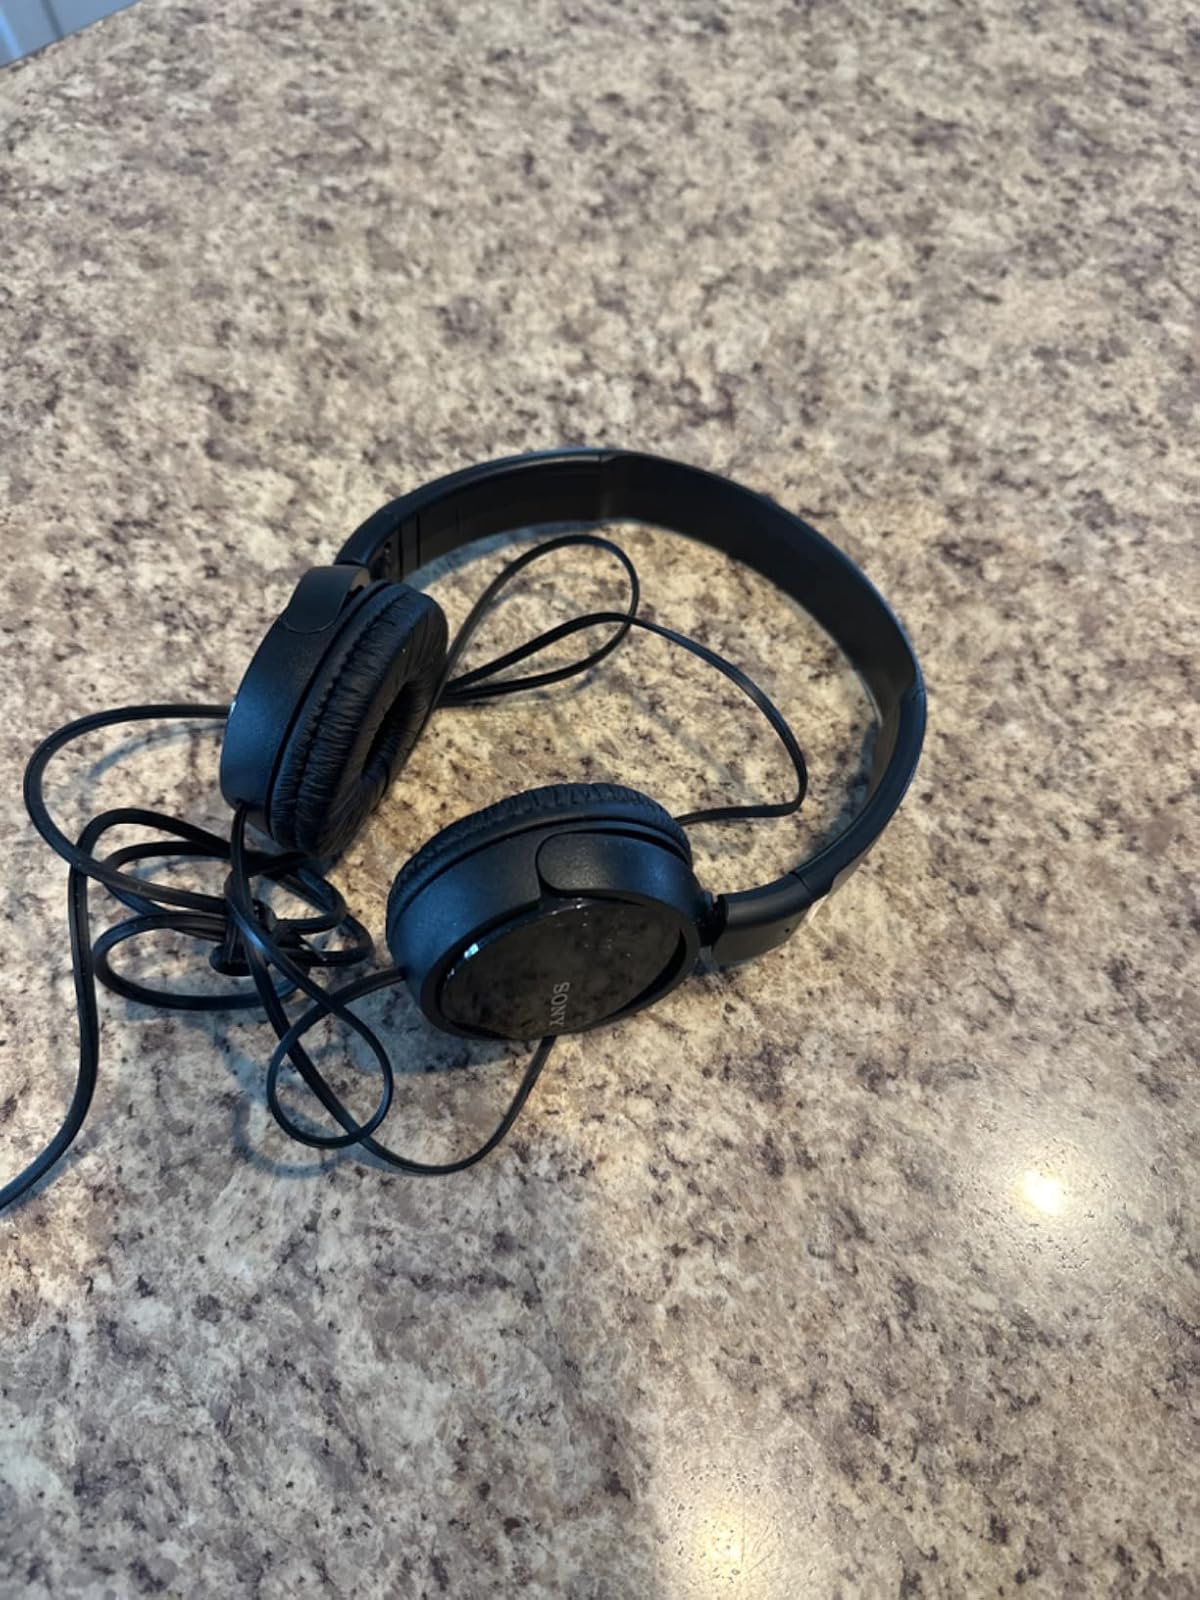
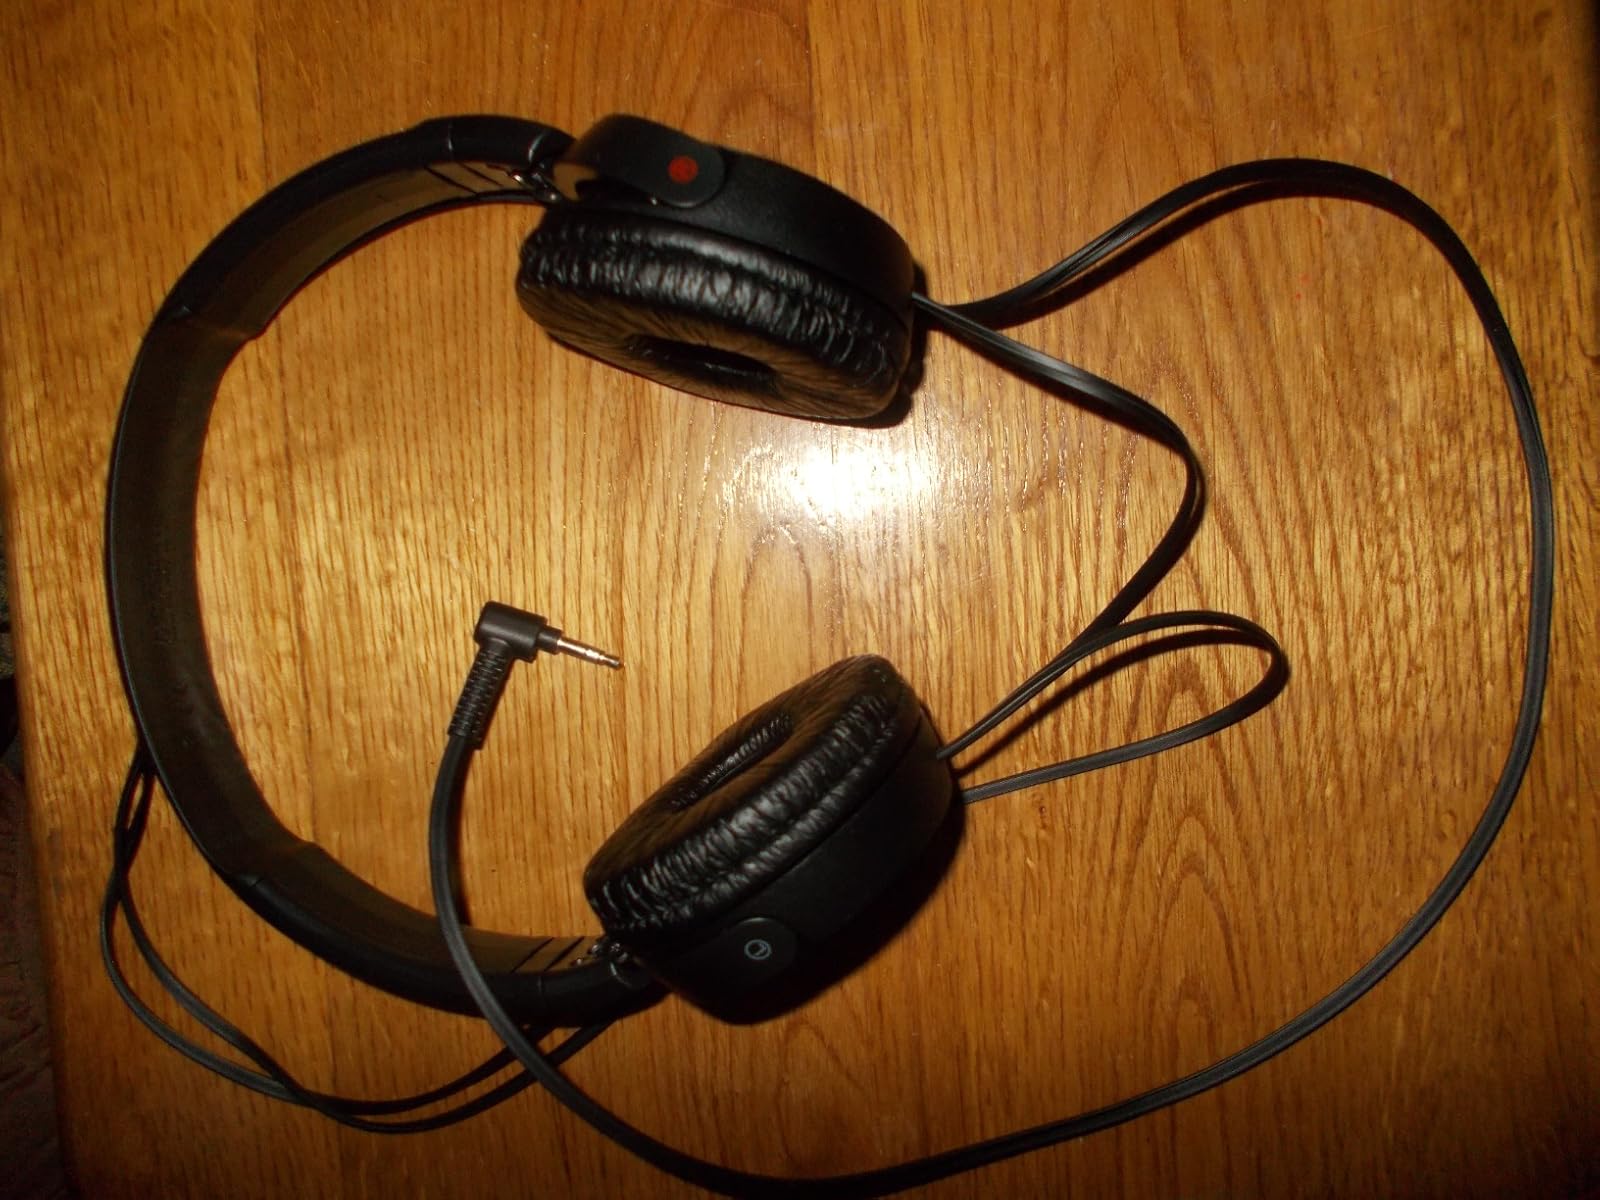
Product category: headphones
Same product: yes